Juan Domingo de Zuñiga y Fonseca

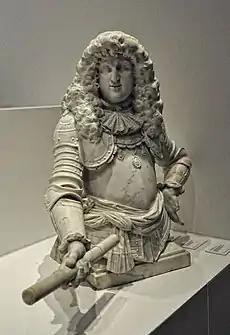
"Juan Domingo de Zuñiga y Fonseca" by Lodewijk Willemsens (1675)

In 1671, when war threatened between France and the Netherlands, Spain allied itself to the Netherlands and Méndez de Haro became Spanish supreme commander in the North. He organised defences, fortifying the Spanish fortresses along the French border. This could not prevent Spain and its defences from playing a minor part in the following Franco-Dutch War (1672–1678).